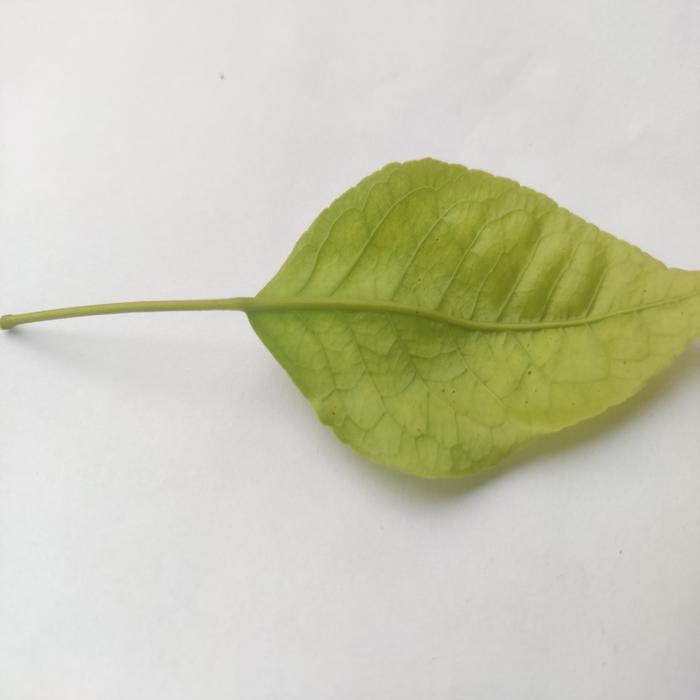
Crop: Aegle Marmelos
Leaf condition: Cercospora_Leaf